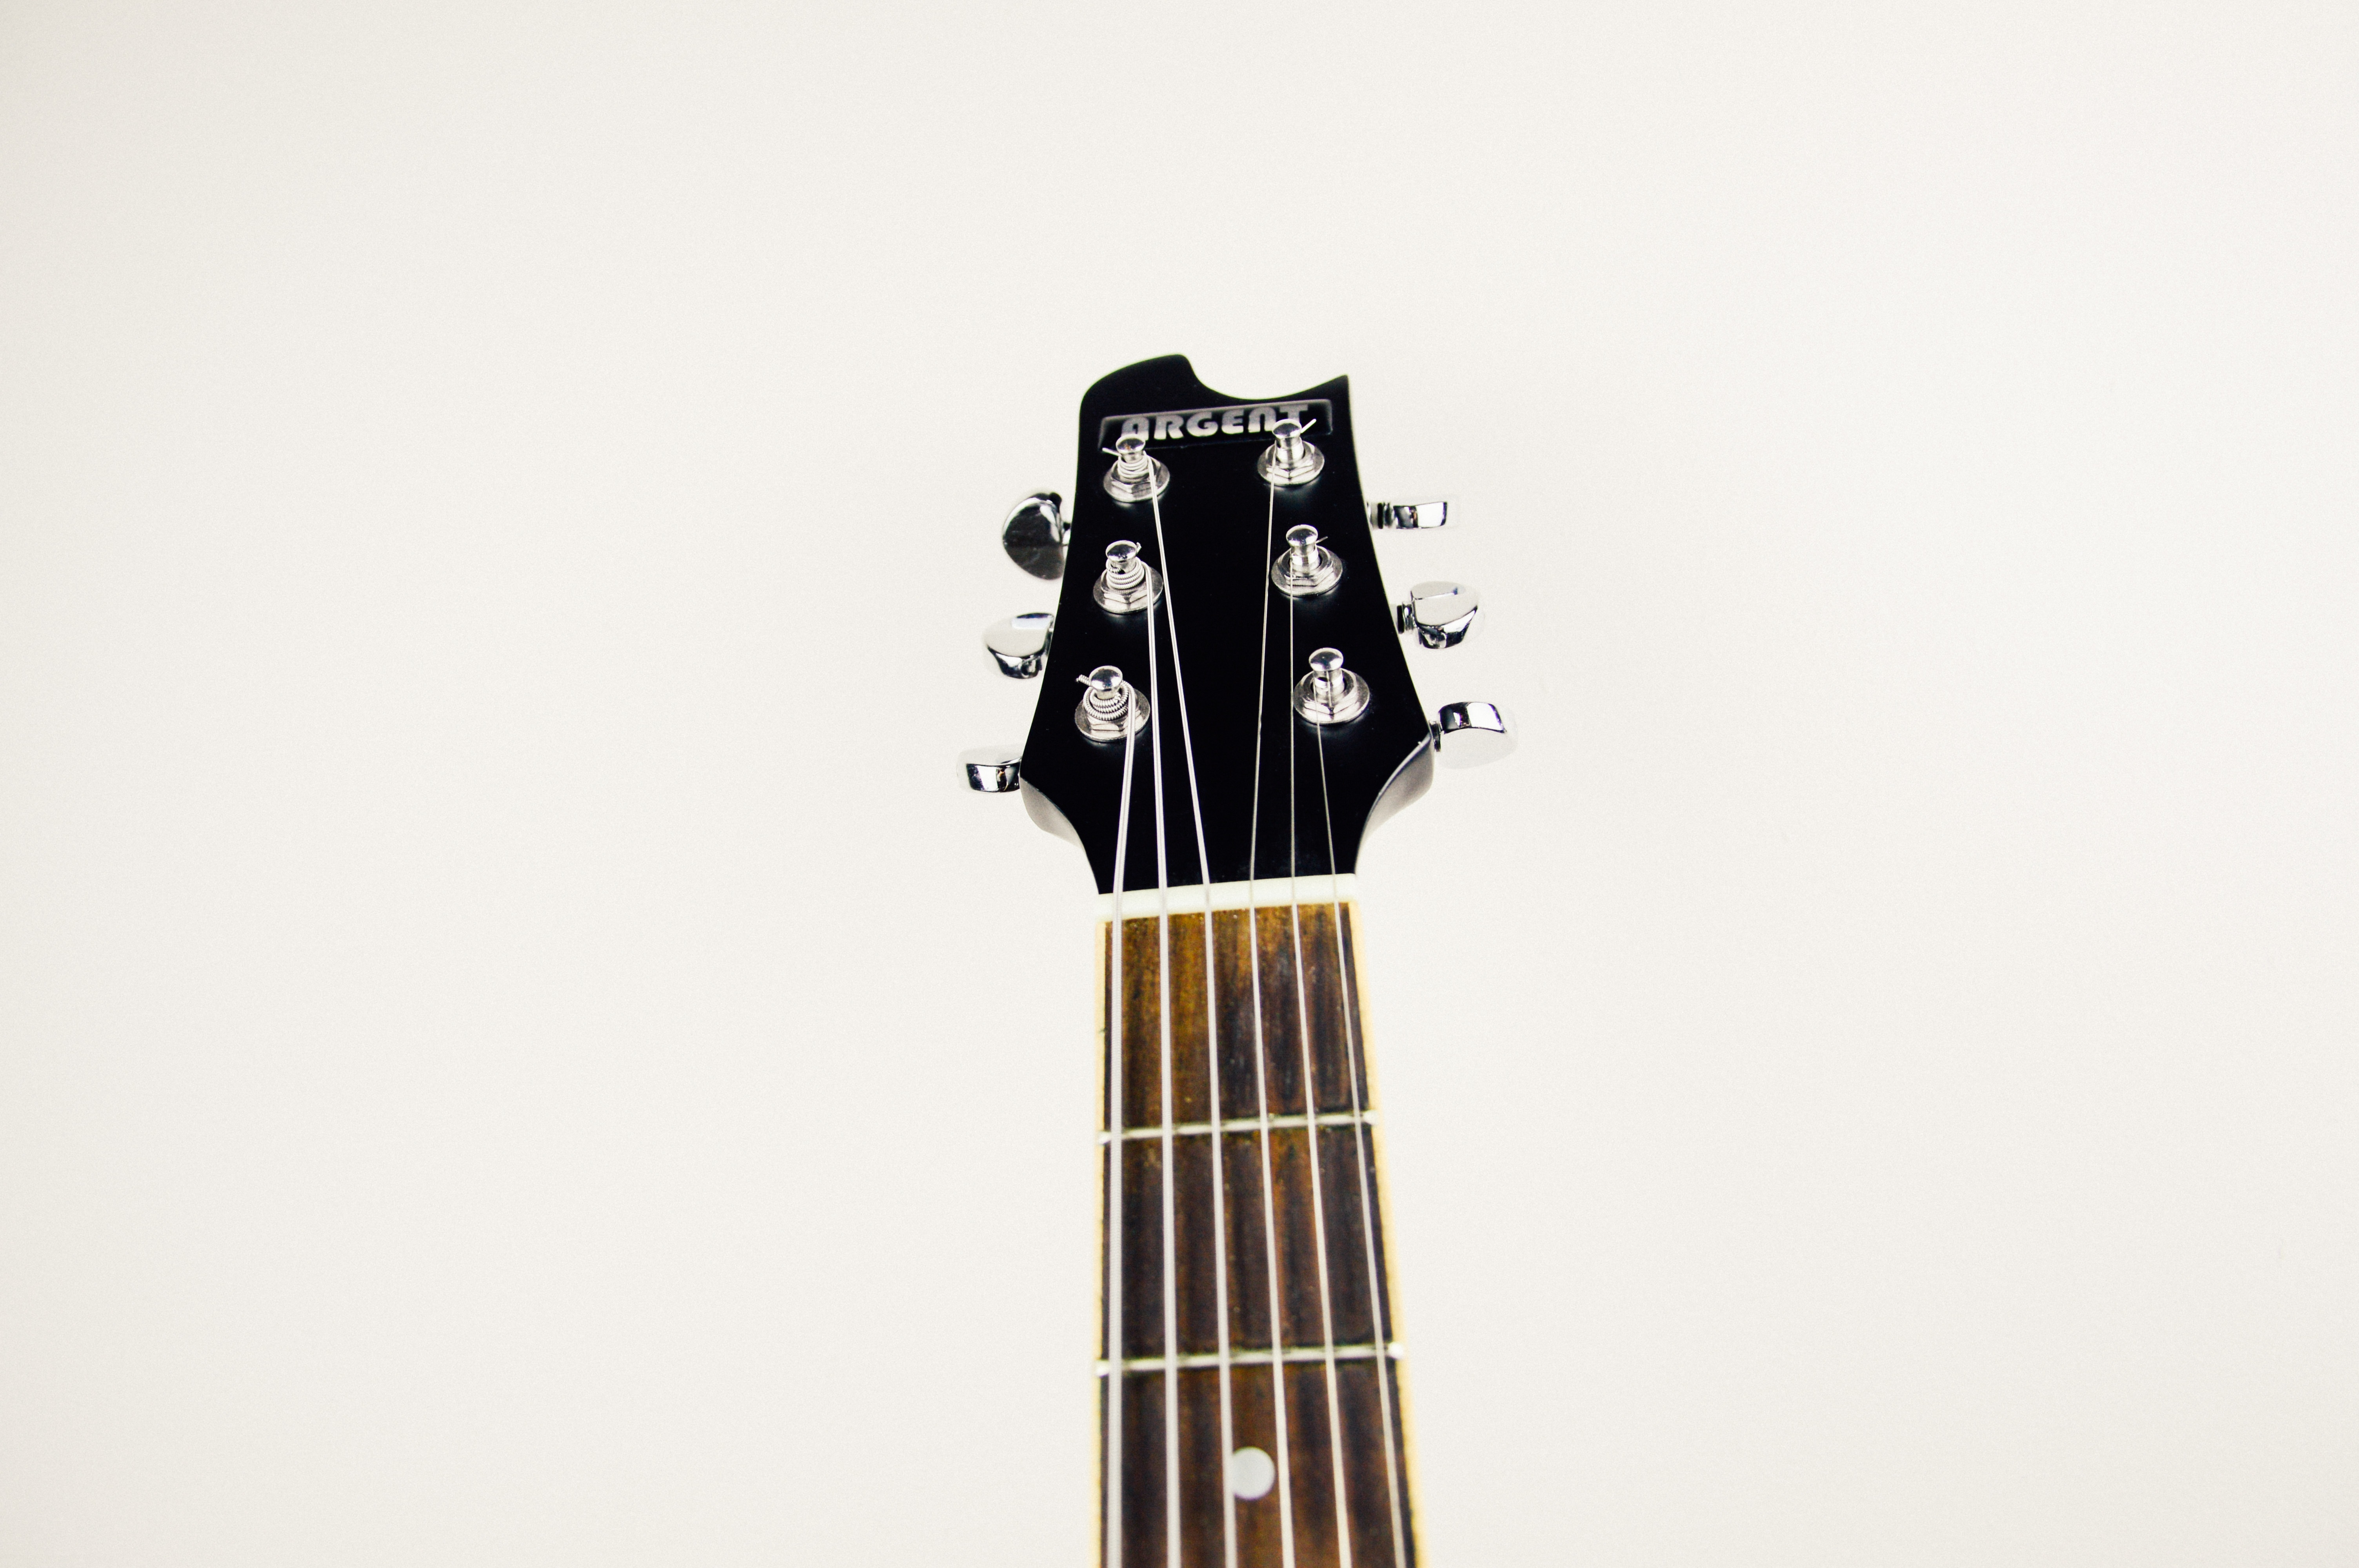
rock, music, wood, guitar, acoustic guitar, equipment, macro, instrument, closeup, acoustic, electric guitar, musical instrument, tuning, neck, head, sound, strings, bass guitar, entertainment, string instrument, bowed string instrument, plucked string instruments